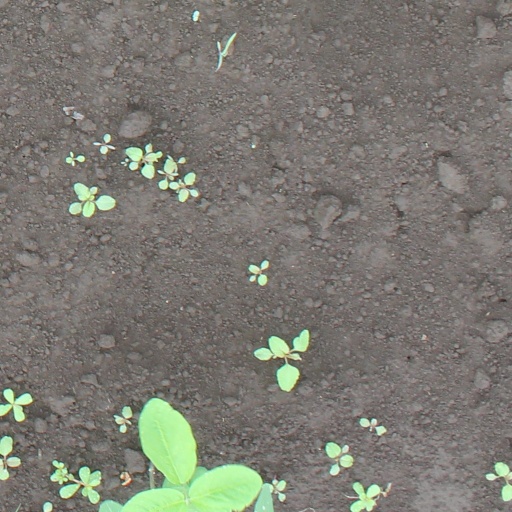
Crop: soybean